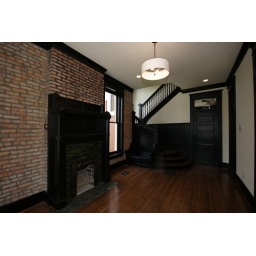
this historic home was restored and converted to an office building by cke interior design of nashville, tennessee, ckeinteriordesign.com